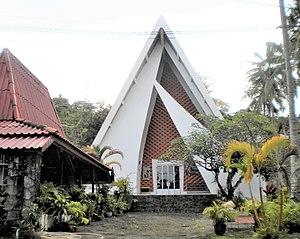
L'église Saint-Michel est la seule église catholique romaine de la ville portuaire de Sihanoukville. Construite dans les années 1960, elle est l'une des rares églises du Cambodge à avoir survécu à la destruction systématique des églises et des pagodes sous la terreur des Khmers rouges.